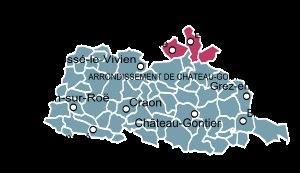
Lors de la Révolution française, les institutions de l'Ancien Régime sont mises à bas. Les territoires et domaines des anciennes provinces françaises, fiefs de dynasties de comtes et de ducs vont être démantelés afin de pouvoir laisser la place à la Nation républicaine.
La Mayenne angevine est la partie du département de la Mayenne qui faisait partie de l'Anjou avant 1790. Le reste du département faisait quant à lui partie du Maine. La Mayenne angevine correspond à environ un tiers du territoire mayennais, et elle occupe sa partie la plus méridionale, le long de la limite avec le Maine-et-Loire.